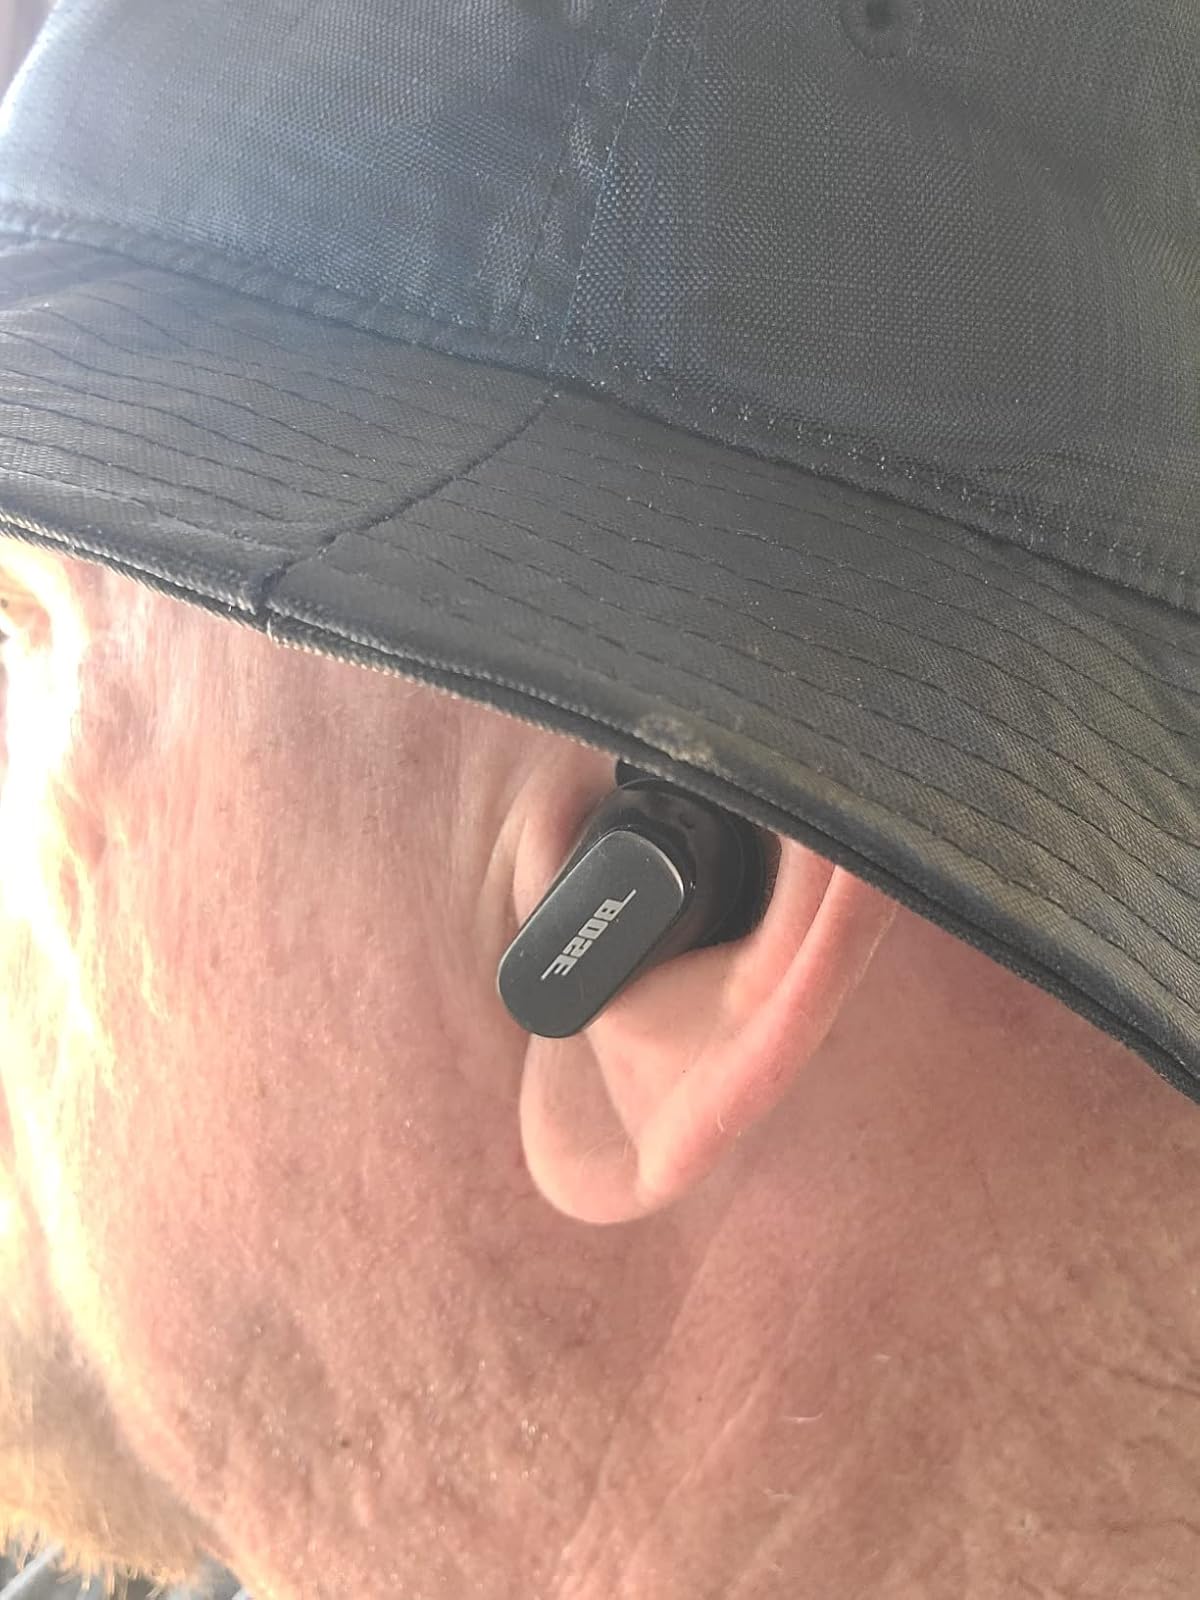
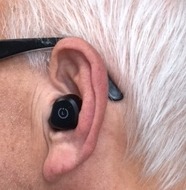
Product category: earbuds
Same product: no